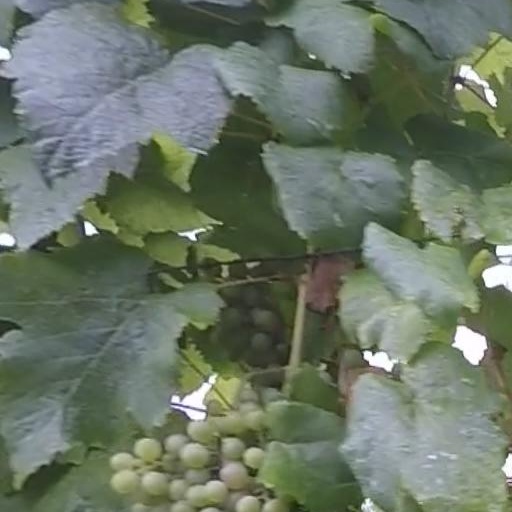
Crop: grape